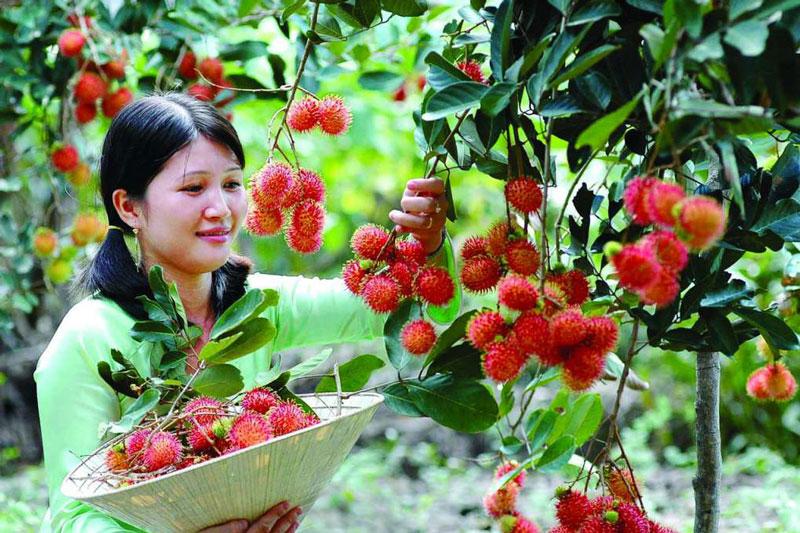
người phụ nữ áo xanh lá đang cho chùm chôm chôm vào nón lá của mình